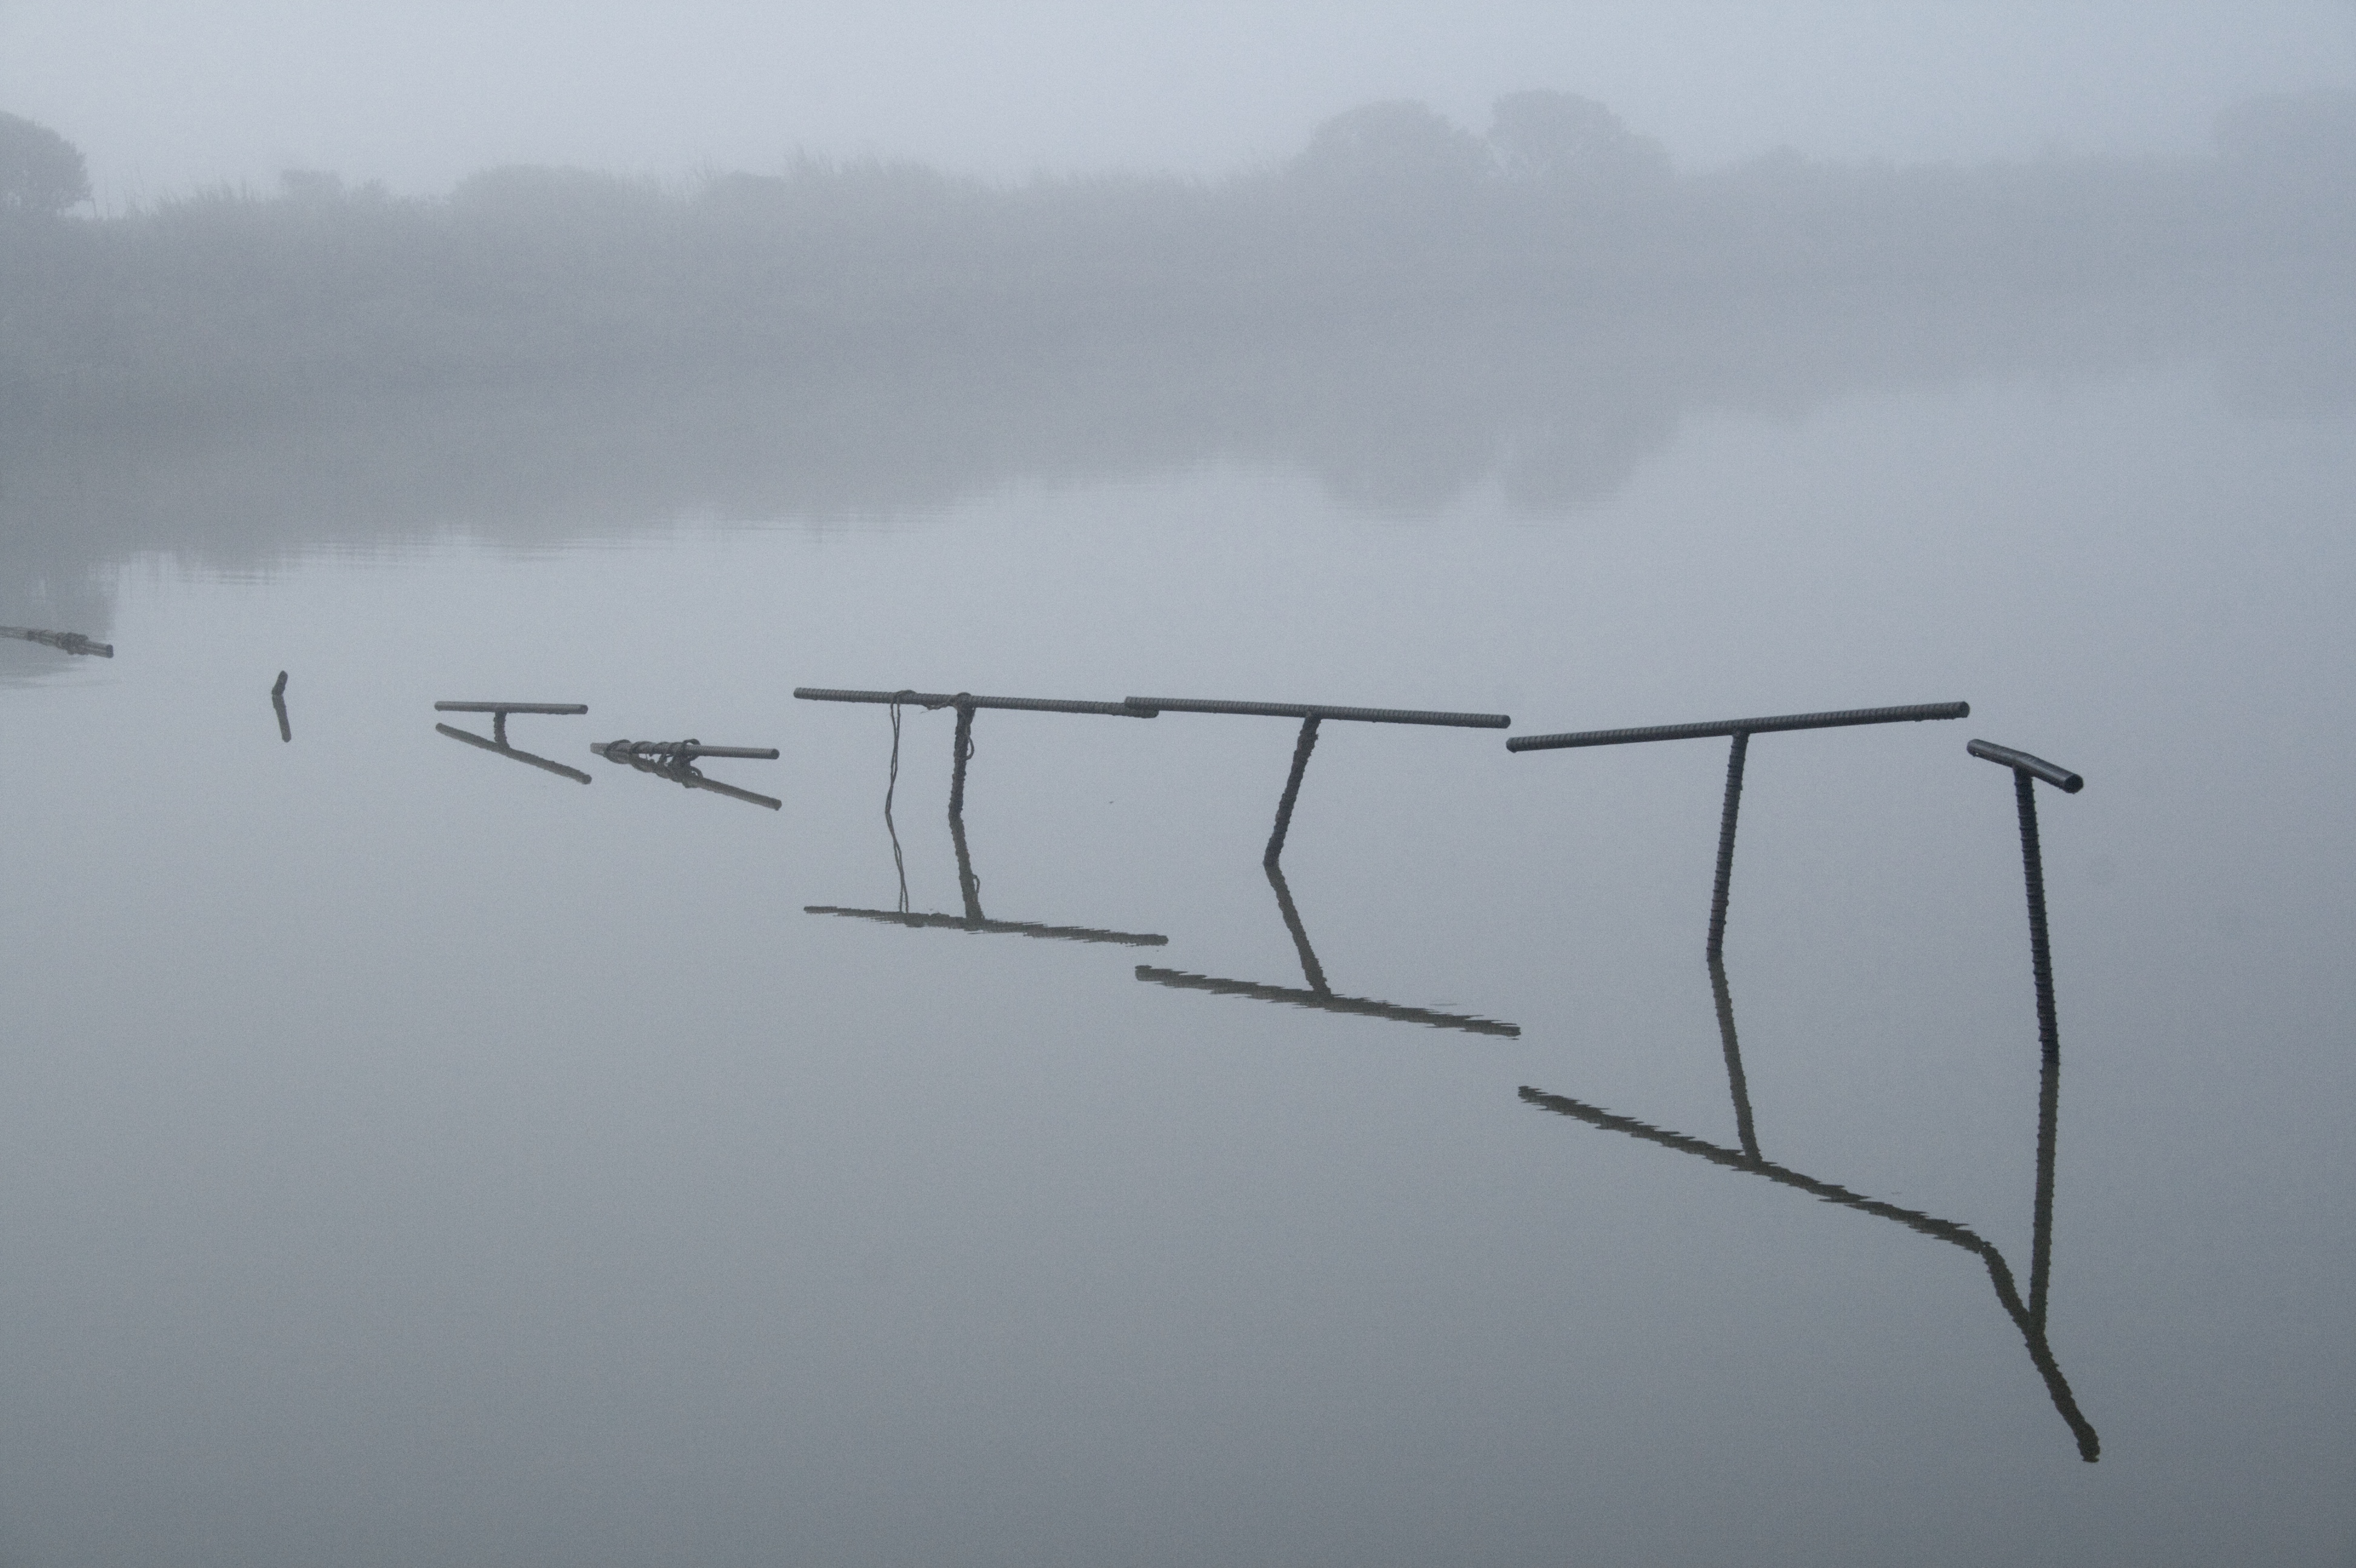
water, wetlands, fog, wind, line, reflection, weather, misty, atmospheric phenomenon